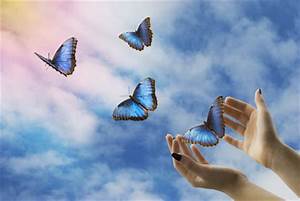
Label: farfalla